Kathrine Kleveland

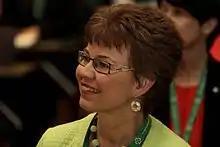

Kathrine Kleveland (born 7 April 1966) is a Norwegian politician for the Centre Party. She has been a member of the Storting since 2021, representing the constituency of Vestfold.